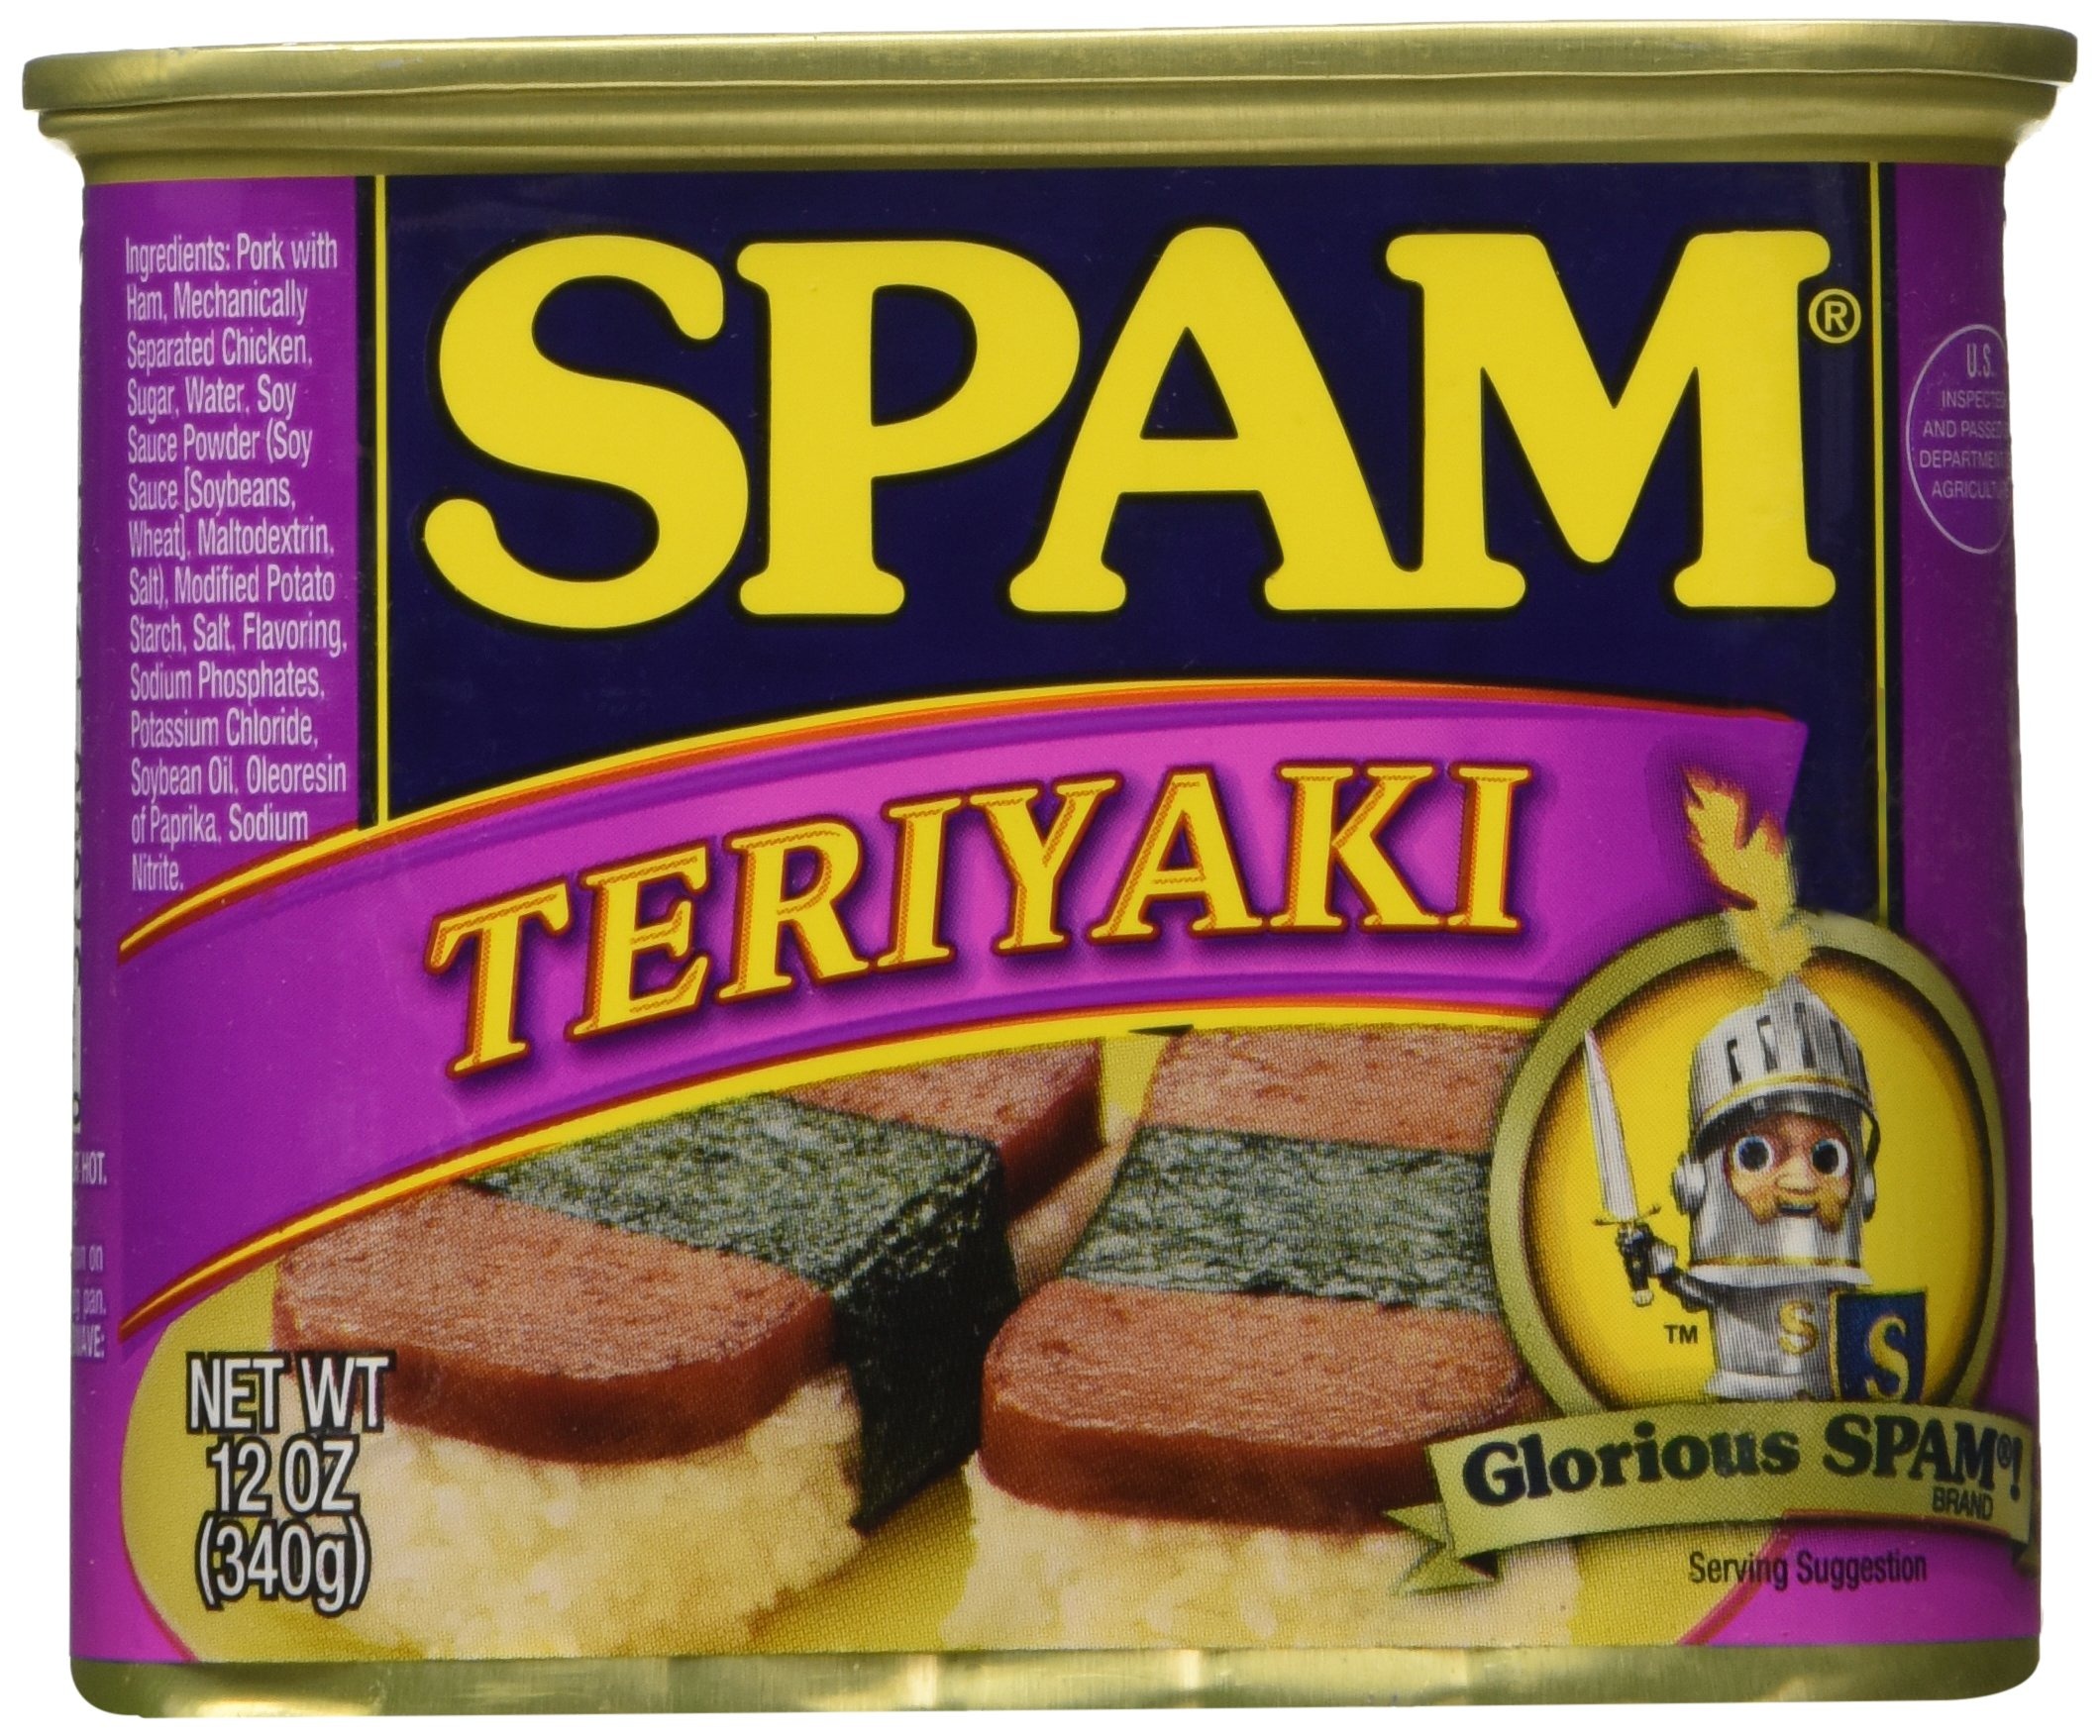
Item Name: Spam, Teriyaki Flavored, 12oz Can (Pack of 6)
Bullet Point 1: Deliciously Bold Teriyaki Flavored Spam
Bullet Point 2: Pack of 6
Bullet Point 3: 12 ounces per can
Bullet Point 4: Each has 6 servings at 2 ounces per serving
Product Description: To Musubi, or not to musubi, that should not be a question because authentic SPAM musubi is perfectly delicious when made with SPAM Teriyaki. As the name suggests, it has a deliciously bold teriyaki flavor. This teriyaki is teri-yummy!
Value: 72.0
Unit: Ounce

Price: 3.5